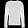
Label: Pullover